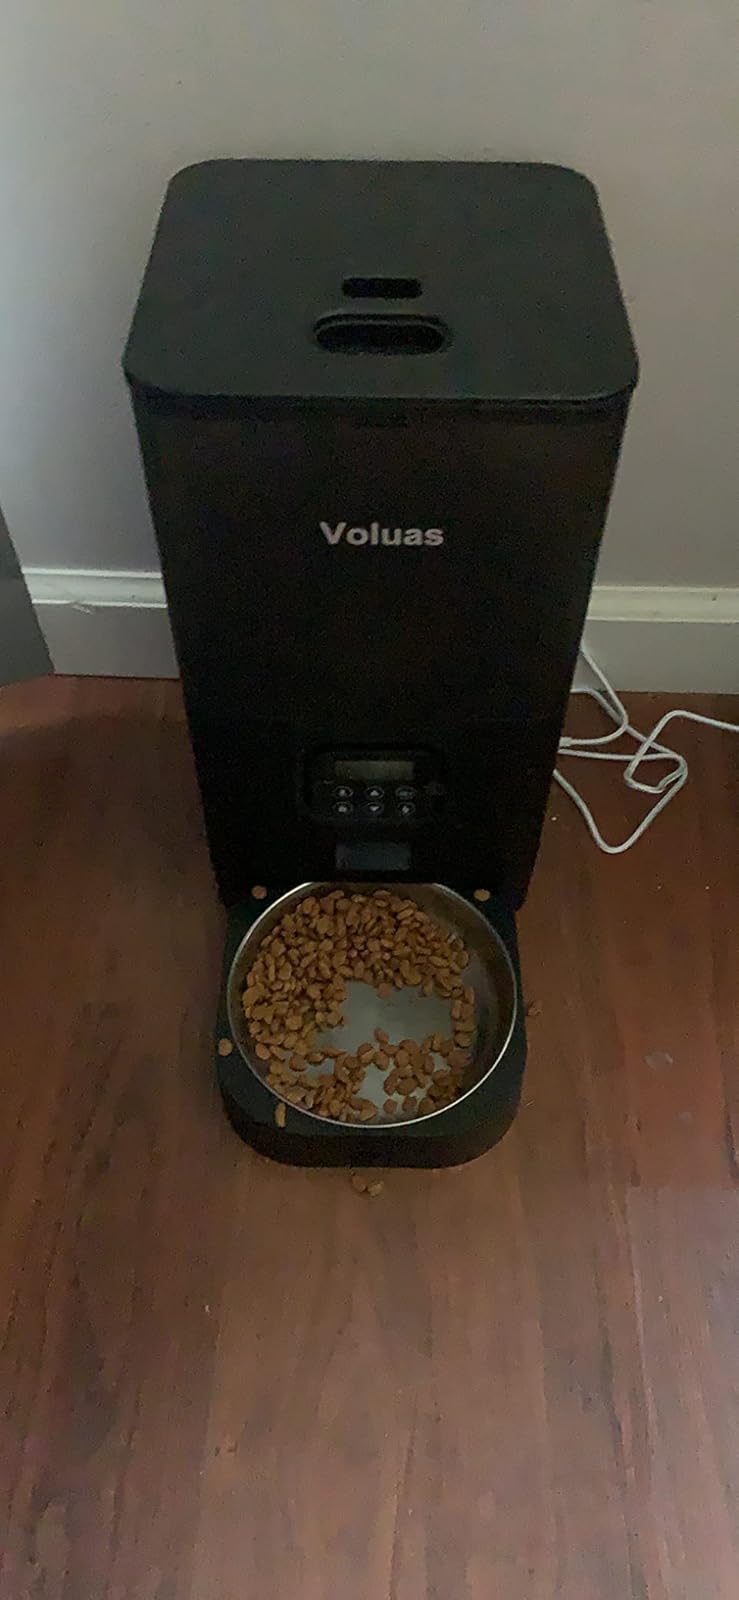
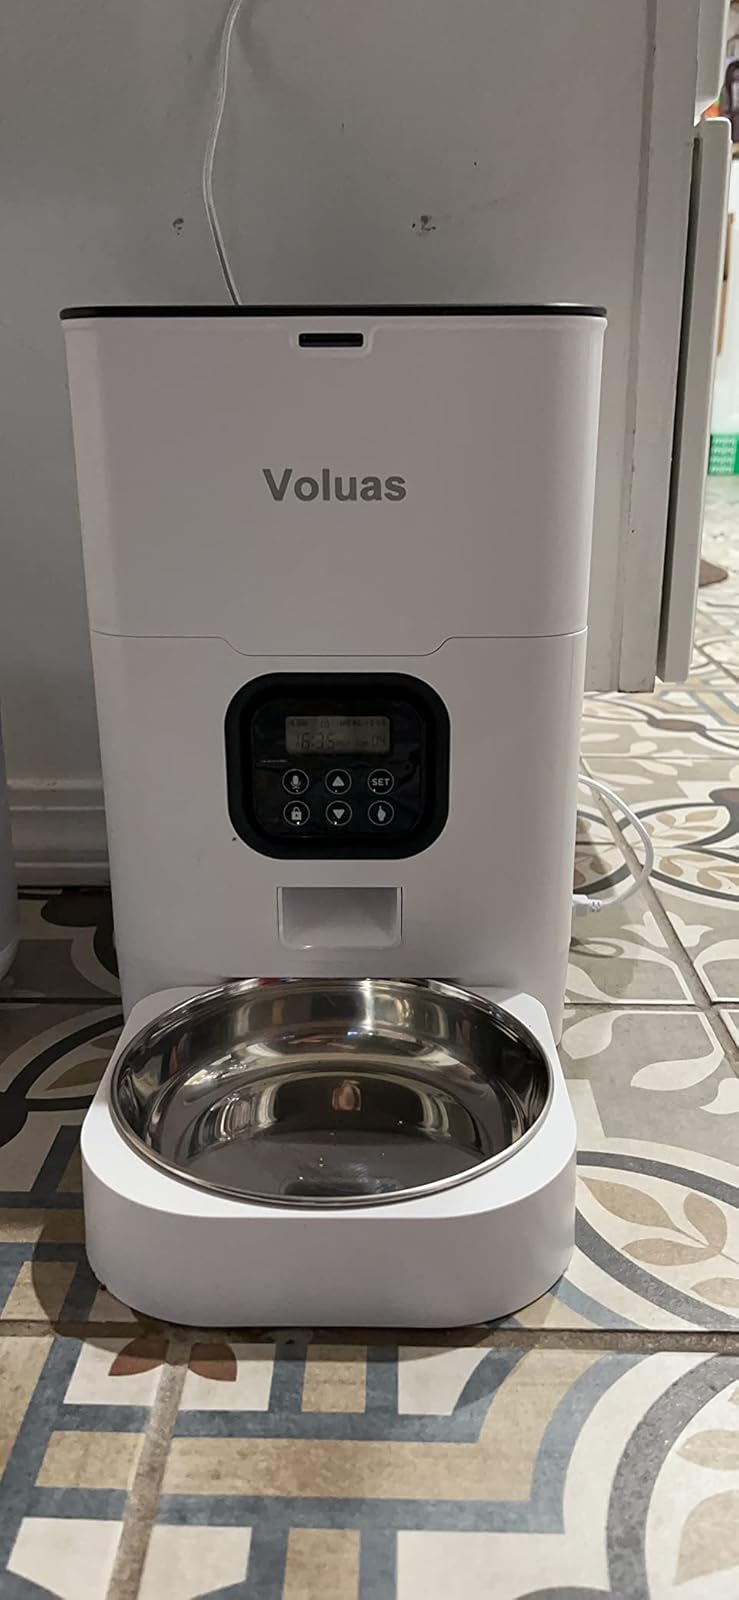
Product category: items_feeder
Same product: no